Ocean Park Hong Kong

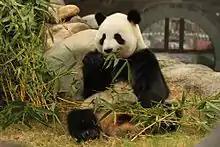
Giant panda Ying Ying at the "Amazing Asian Animals" attraction

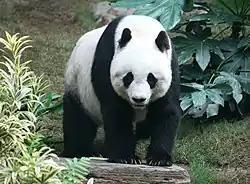
Giant panda at Ocean Park

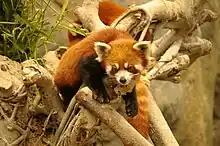
Red panda at Ocean Park

In 1999, a pair of giant pandas, a male named An An and a female called Jia Jia, were given to Ocean Park by China to mark the 2nd anniversary of Hong Kong's 1997 handover from UK to China. The pair were given permanent homes in the "Hong Kong Jockey Club Sichuan Treasures" area.